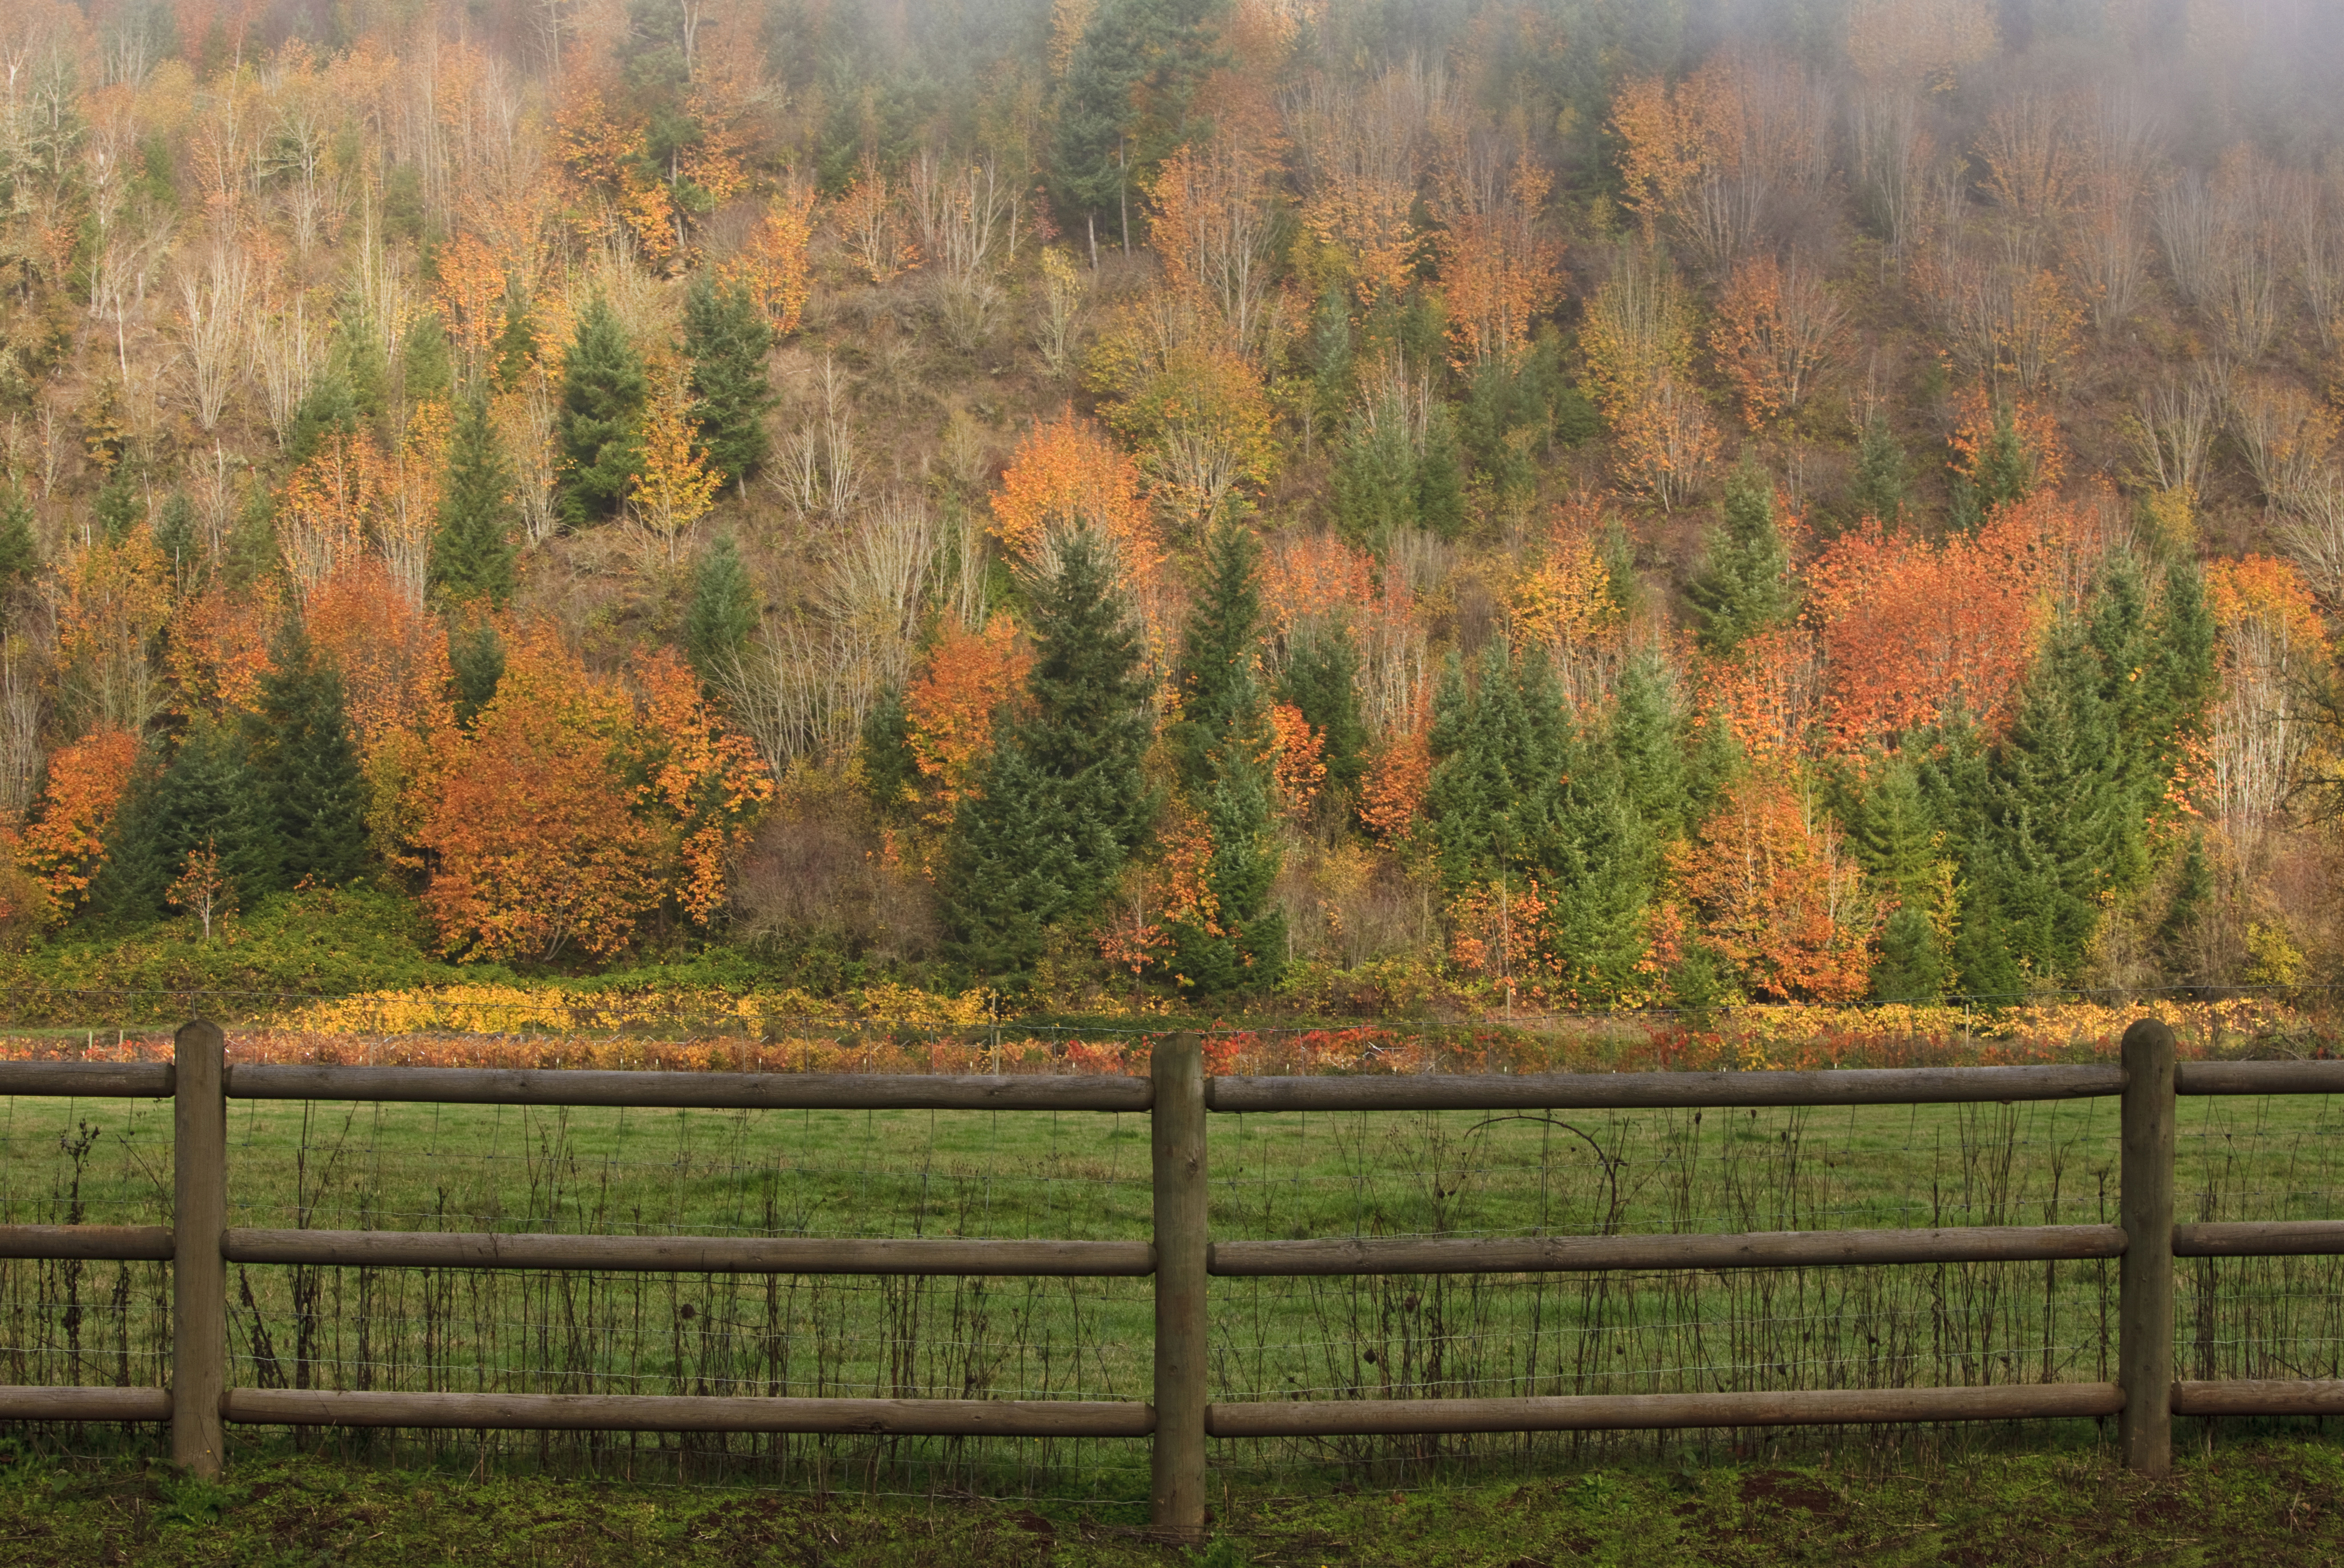
landscape, tree, nature, forest, grass, creek, fence, plant, fog, road, field, meadow, prairie, leaf, fall, flower, wall, lens, pasture, autumn, canon, agriculture, season, trees, eos, cool image, is, of, mark, ii, 5d, images, usm, woodland, habitat, i, f28l, ecosystem, northeast, oregon, ian, sane, abiqua, ef70200mm, colton, mills, scotts, rural area, woody plant